List of Detroit Lions seasons

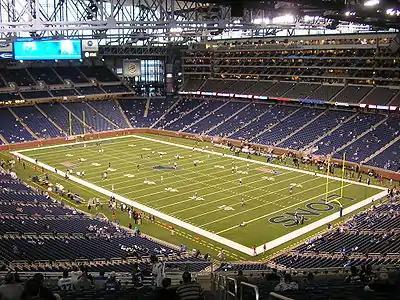
The Detroit Lions have played their home games at Ford Field since 2002.

The Detroit Lions are a professional American football team based in Detroit, Michigan. The Lions compete in the National Football League (NFL) as a member of the National Football Conference (NFC) North Division. The franchise was founded in Portsmouth, Ohio, as the Portsmouth Spartans in 1928 and joined the NFL on July 12, 1930. After being purchased by George A. Richards in 1934, the franchise was relocated to Detroit and renamed to the Detroit Lions in reference to the city's Major League Baseball (MLB) franchise, the Detroit Tigers. The team plays its home games at Ford Field in Downtown Detroit.